Schmale Heide

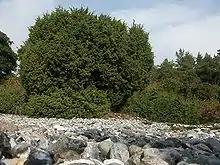
View over the flint fields

The conservation aim of the Schmale Heath and Flint Fields nature reserve focuses mainly on the preservation of approximately 14 open flint ridges covering an area of 2000 x 200 metres. To suppress the spread of vegetation here, parts of the flint fields were fenced in as early as the mid-19th century and populated with game in order to keep the vegetation down after the Schmale Heide was afforested with pine in 1840. From the mid-1970s to early 1990s, this was tried again using European mouflon. Currently, the flint fields are accessible across their entire extent.